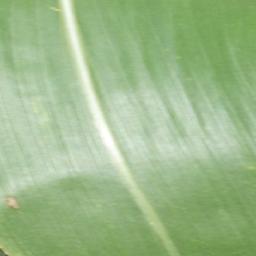
Label: Corn_(Maize)___Healthy